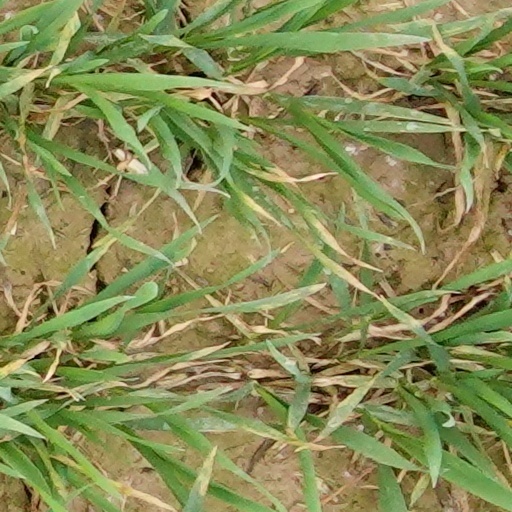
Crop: wheat